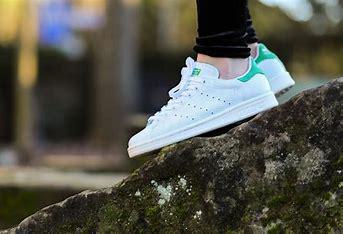
Brand: Adidas
Model: Stan Smith